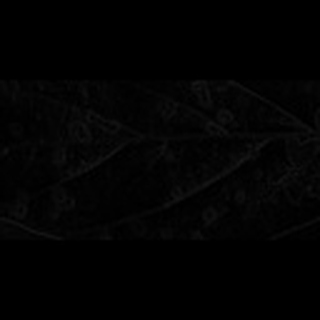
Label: cotton_target_spot